Gilbert, Minnesota

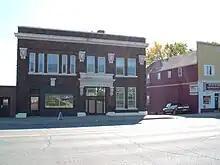
Gilbert Village Hall

Gilbert was platted in 1907. A post office has been in operation at Gilbert since 1907.